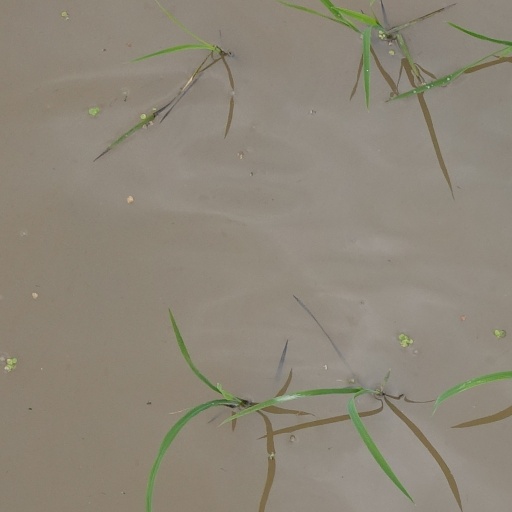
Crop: rice